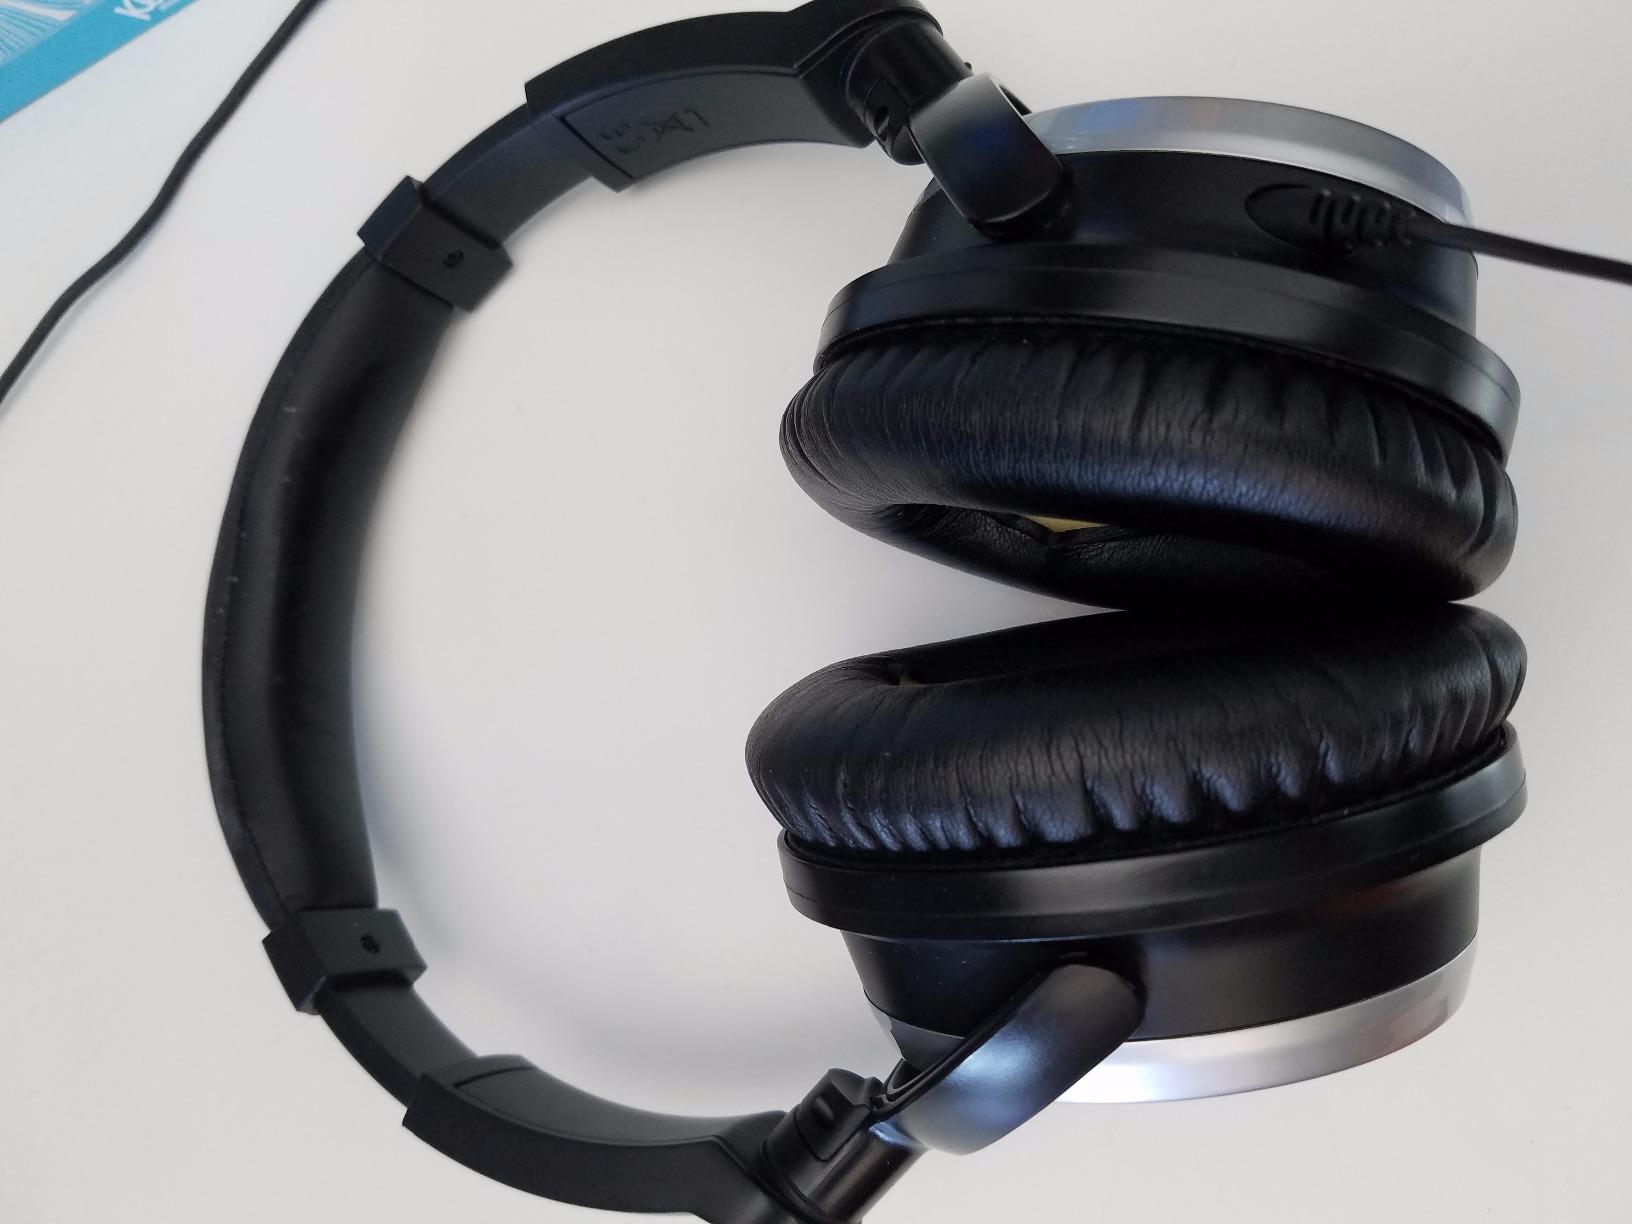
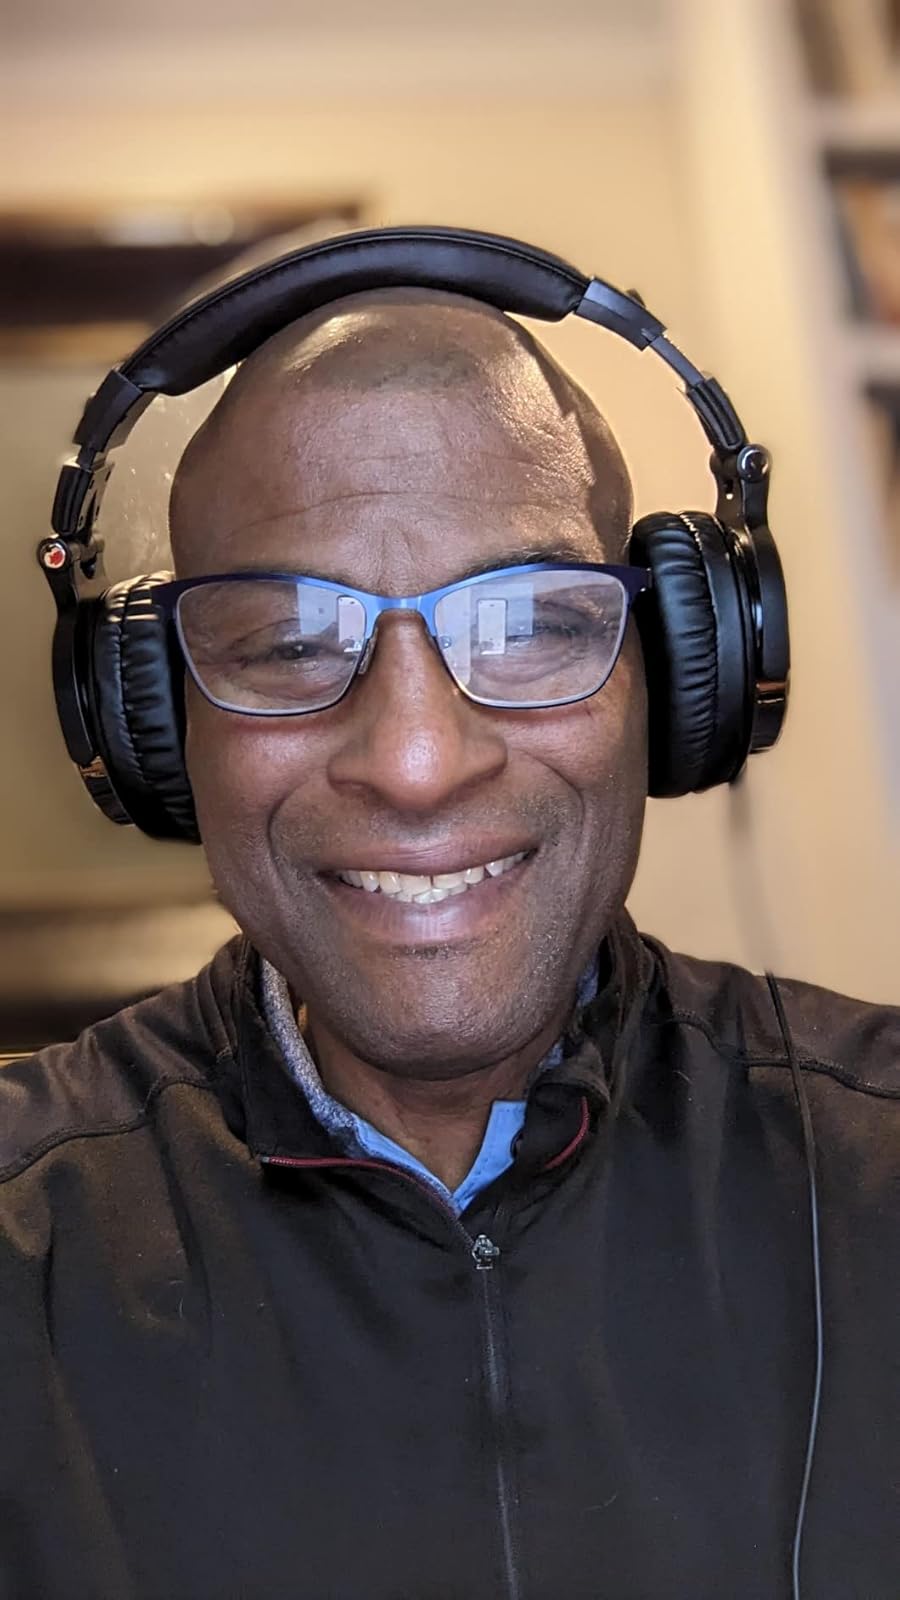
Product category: headphones
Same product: no